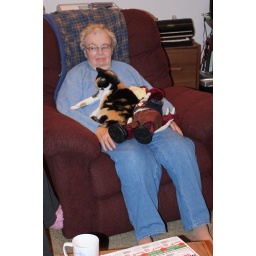
Patches and Stanley found the best seat in the house